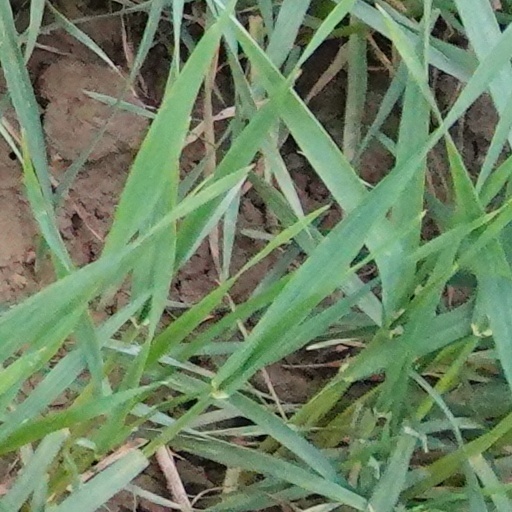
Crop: wheat